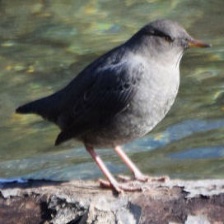
Species: AMERICAN DIPPER
Scientific name: CINCLUS MEXICANUS